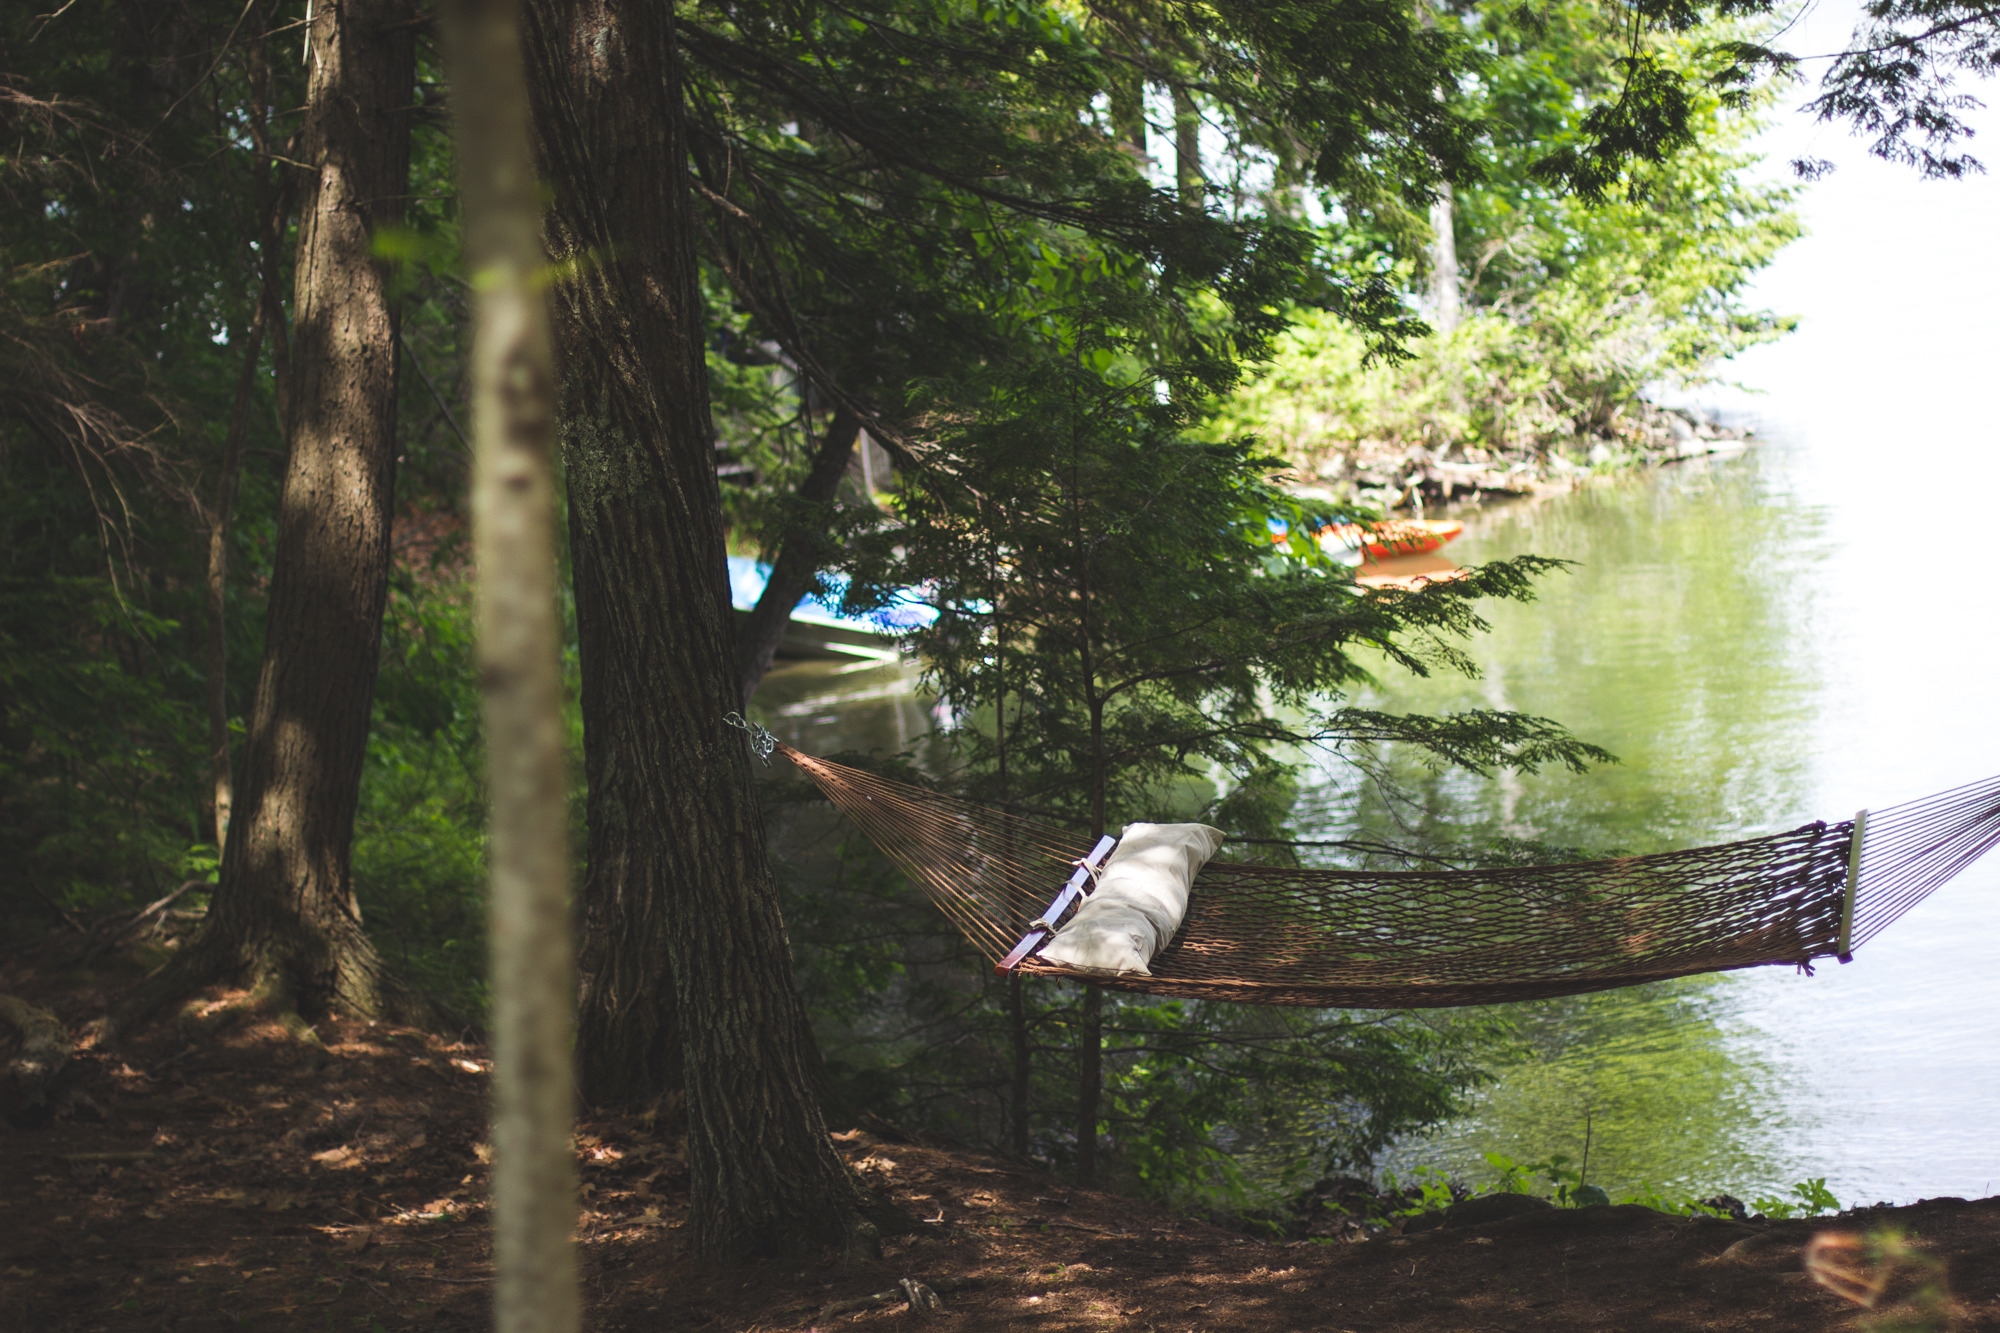
tree, water, nature, forest, wilderness, sunlight, lake, river, jungle, autumn, waterway, hammock, trees, rainforest, woodland, habitat, natural environment, woody plant, bayou, royalty free images